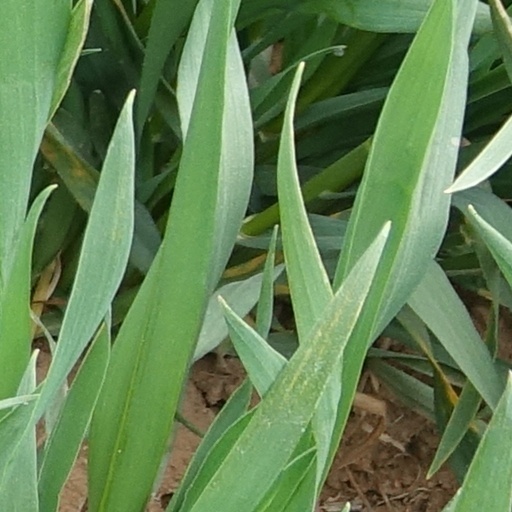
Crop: wheat